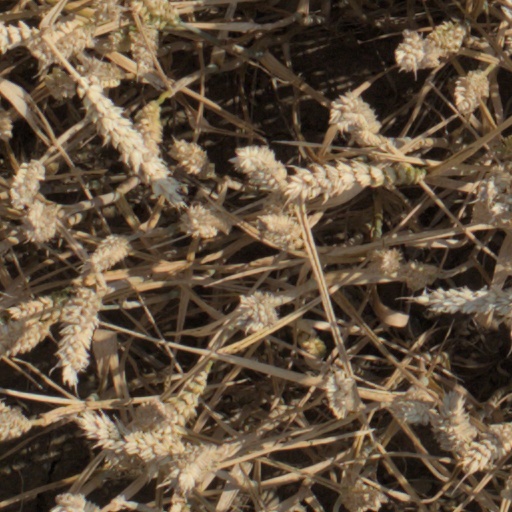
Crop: wheat